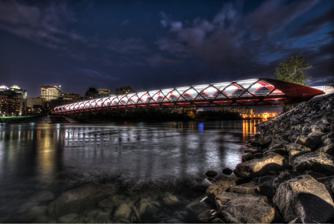
Building: Peace Bridge (Calgary)
Country: Canada
Year built: 2012
Bridge on Bow River in Calgary, Alberta, Canada Peace Bridge Coordinates 51°03′14″N 114°04′44″W / 51.05389°N 114.07883°W / 51.05389; -114.07883 ( Peace Bridge ) Carries Pedestrian pathway, bike path Crosses Bow River Official name Peace Bridge Maintained by City of Calgary Characteristics Design Double helix tubular truss Material Steel Total length Out to Out 130.6 meters (428 ft) Width 6.2 meters (20 ft) Height 5.85 meters (19.2 ft) No. of spans 1 Piers in water 0 History Designer Santiago Calatrava Constructed by Graham Group Ltd. Construction start March 2010 Construction end March 2012 Opened 2012-03-24 Location Peace Bridge is a bridge that accommodates people walking and cycling across the Bow River in Calgary , Alberta , Canada. The bridge was designed by Spanish architect Santiago Calatrava and opened on March 24, 2012. The City of Calgary built the bridge to connect the southern Bow River pathway and Downtown Calgary with the northern Bow River pathway and the community of Sunnyside .  This connection was designed to accommodate the increasing number of people commuting to and from work and those utilizing Calgary's pathways. Approximately 9000 visitors per day reportedly use the bridge and has ranked among the top 10 architectural projects in 2012 and among the top 10 public spaces of 2012. Design The design follows strict requirements with no piers in the water (in an effort to minimize the ecological footprint) and restricted height (due to the vicinity of the City/Bow River Heliport ). The bridge has also been designed to: Withstand Calgary's one-in-100 year flood cycle Meet a minimum 75-year lifespan Allow barrier-free access for people of all mobility types Provide comfort and security through lighting The bridge is a departure from Calatrava's previous designs, which were typically asymmetric shapes anchored by high masts. Another atypical element is the color; while most of Calatrava's designs are white, the Peace Bridge features red and white as used in both the flag of Canada and the flag of Calgary . Features Helical steel structure with a glass roof (850- tonne steel) A width of 6.3 metres – double the width of other pedestrian bridges in the area Segregated bicycle and pedestrian traffic Lighting for nighttime use Materials used Steel for the arches Reinforced concrete abutments & deck Dimensions Span length: Tube girder 126 meters (413 ft) Total length: Out to out 130.6 meters (428 ft) Total width: 8 meters (26 ft) Total height: 5.85 meters (19.2 ft) Inside width: 6.2 meters (20 ft) (3.7 meters (12 ft) for pedestrian and 2.5 meters (8.2 ft) for cycleway) Cost Funding for the Peace Bridge was provided by the city's capital budget. For the transportation department, targeted expenditures of capital are directed by the Transportation Infrastructure Investment Program (TIIP), which defines the priority and timing of major infrastructure construction projects. This program emphasizes pedestrian and cycling in high-density areas where these modes are more efficient at moving people, supporting land use, and lessening environmental impacts. As of February 2012, the approximate costs were: Total: $24.5 Million Construction: $17.995 million Architectural and structural design, specialized engineering, and quality assurance: $3.9 million Project administration and contingency: $2.6 million History On September 8, 2008, Calgary City Council approved report LPT2008-49 which set aside $25 million for the Pedestrian Gateways project for two bridges across the Bow River:  one west of Prince's Island Park and one at the west of St. George's Island. The decision directed the Administration to design and build one bridge and develop a concept design for a second one. Construction started in March 2010. A temporary structure was built immediately upstream from the bridge location and served as a place to assemble the bridge before moving it to its final position. The tubular bridge was manufactured in Spain and shipped to Calgary.  Assembly of the bridge pieces started in Fall 2010 and the bridge was moved across the Bow River in November 2011. During routine weld inspection , it was discovered that some of the welds did not comply with quality standards.  As a result, the city hired an independent inspection company to do a more thorough inspection of the welds completed in Spain. The added inspections, red flags about the steel work's esthetics, weld repairs, and issues with damaged concrete slabs all contributed to multiple delays in the opening of the bridge. The bridge, originally supposed to be opened in the fall of 2010, opened to the public on March 24, 2012. To commemorate Canada Day 150, the Red Ball Project was installed for a day (June 26, 2017) on Calgary's Peace Bridge. In 2022, the bridge suffered repeated vandalism, its glass panels being damaged. In order to reduce the cost of replacing the glass, the city consulted with Calatrava and decided to install steel cables instead, to be completed in fall 2023. The benefits of the proposed changes include reducing annual maintenance costs by $35,000, ensuring the bridge remains easy to maintain by using readily available materials, and enhancing safety and durability by employing a material more resistant to vandalism. The temporary bridge built to support the construction in May 2010 Temporary bridge completed in June 2010 Assembly of the segments in Calgary The Red Ball Project installed inside the Calgary Peace Bridge June 26, 2017 Criticism The Peace Bridge has drawn much criticism from the public, namely: There are three other pedestrian bridges 275m west, 400m west, and 900m east, from its location. However, the Peace Bridge is the only bridge, in Calgary, to provide dedicated bicycle lanes crossing the Bow River. The design was single-sourced. The design was awarded to a foreign firm. The bridge crosses to the north bank of the Bow River, but does not extend over a busy arterial road ( Memorial Drive ) The final cost is projected to be over $30,400 per square metre. Some journalists have asserted the Peace Bridge has a lower cost per area than similar-length pedestrian/cycle bridges. Other indicators place the Peace Bridge amongst the most expensive bridges in cost per metre length at roughly €114,000 (2010 equivalent); it was almost 10 times the $3 million cost of the Pedro e Inês bridge built in 2007 which spans 180 meters (590 ft). The bridge bears some similarity to the Hans Wilsdorf Bridge in Geneva , designed by the architectural firm of Brodbek-Roulet. See also List of bridges in Calgary List of bridges in Canada Sources